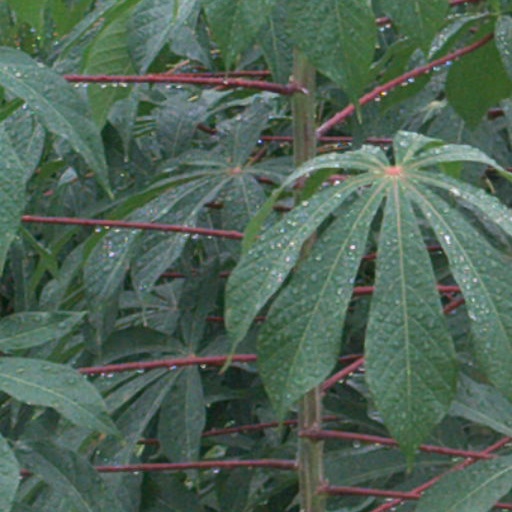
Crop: cassava